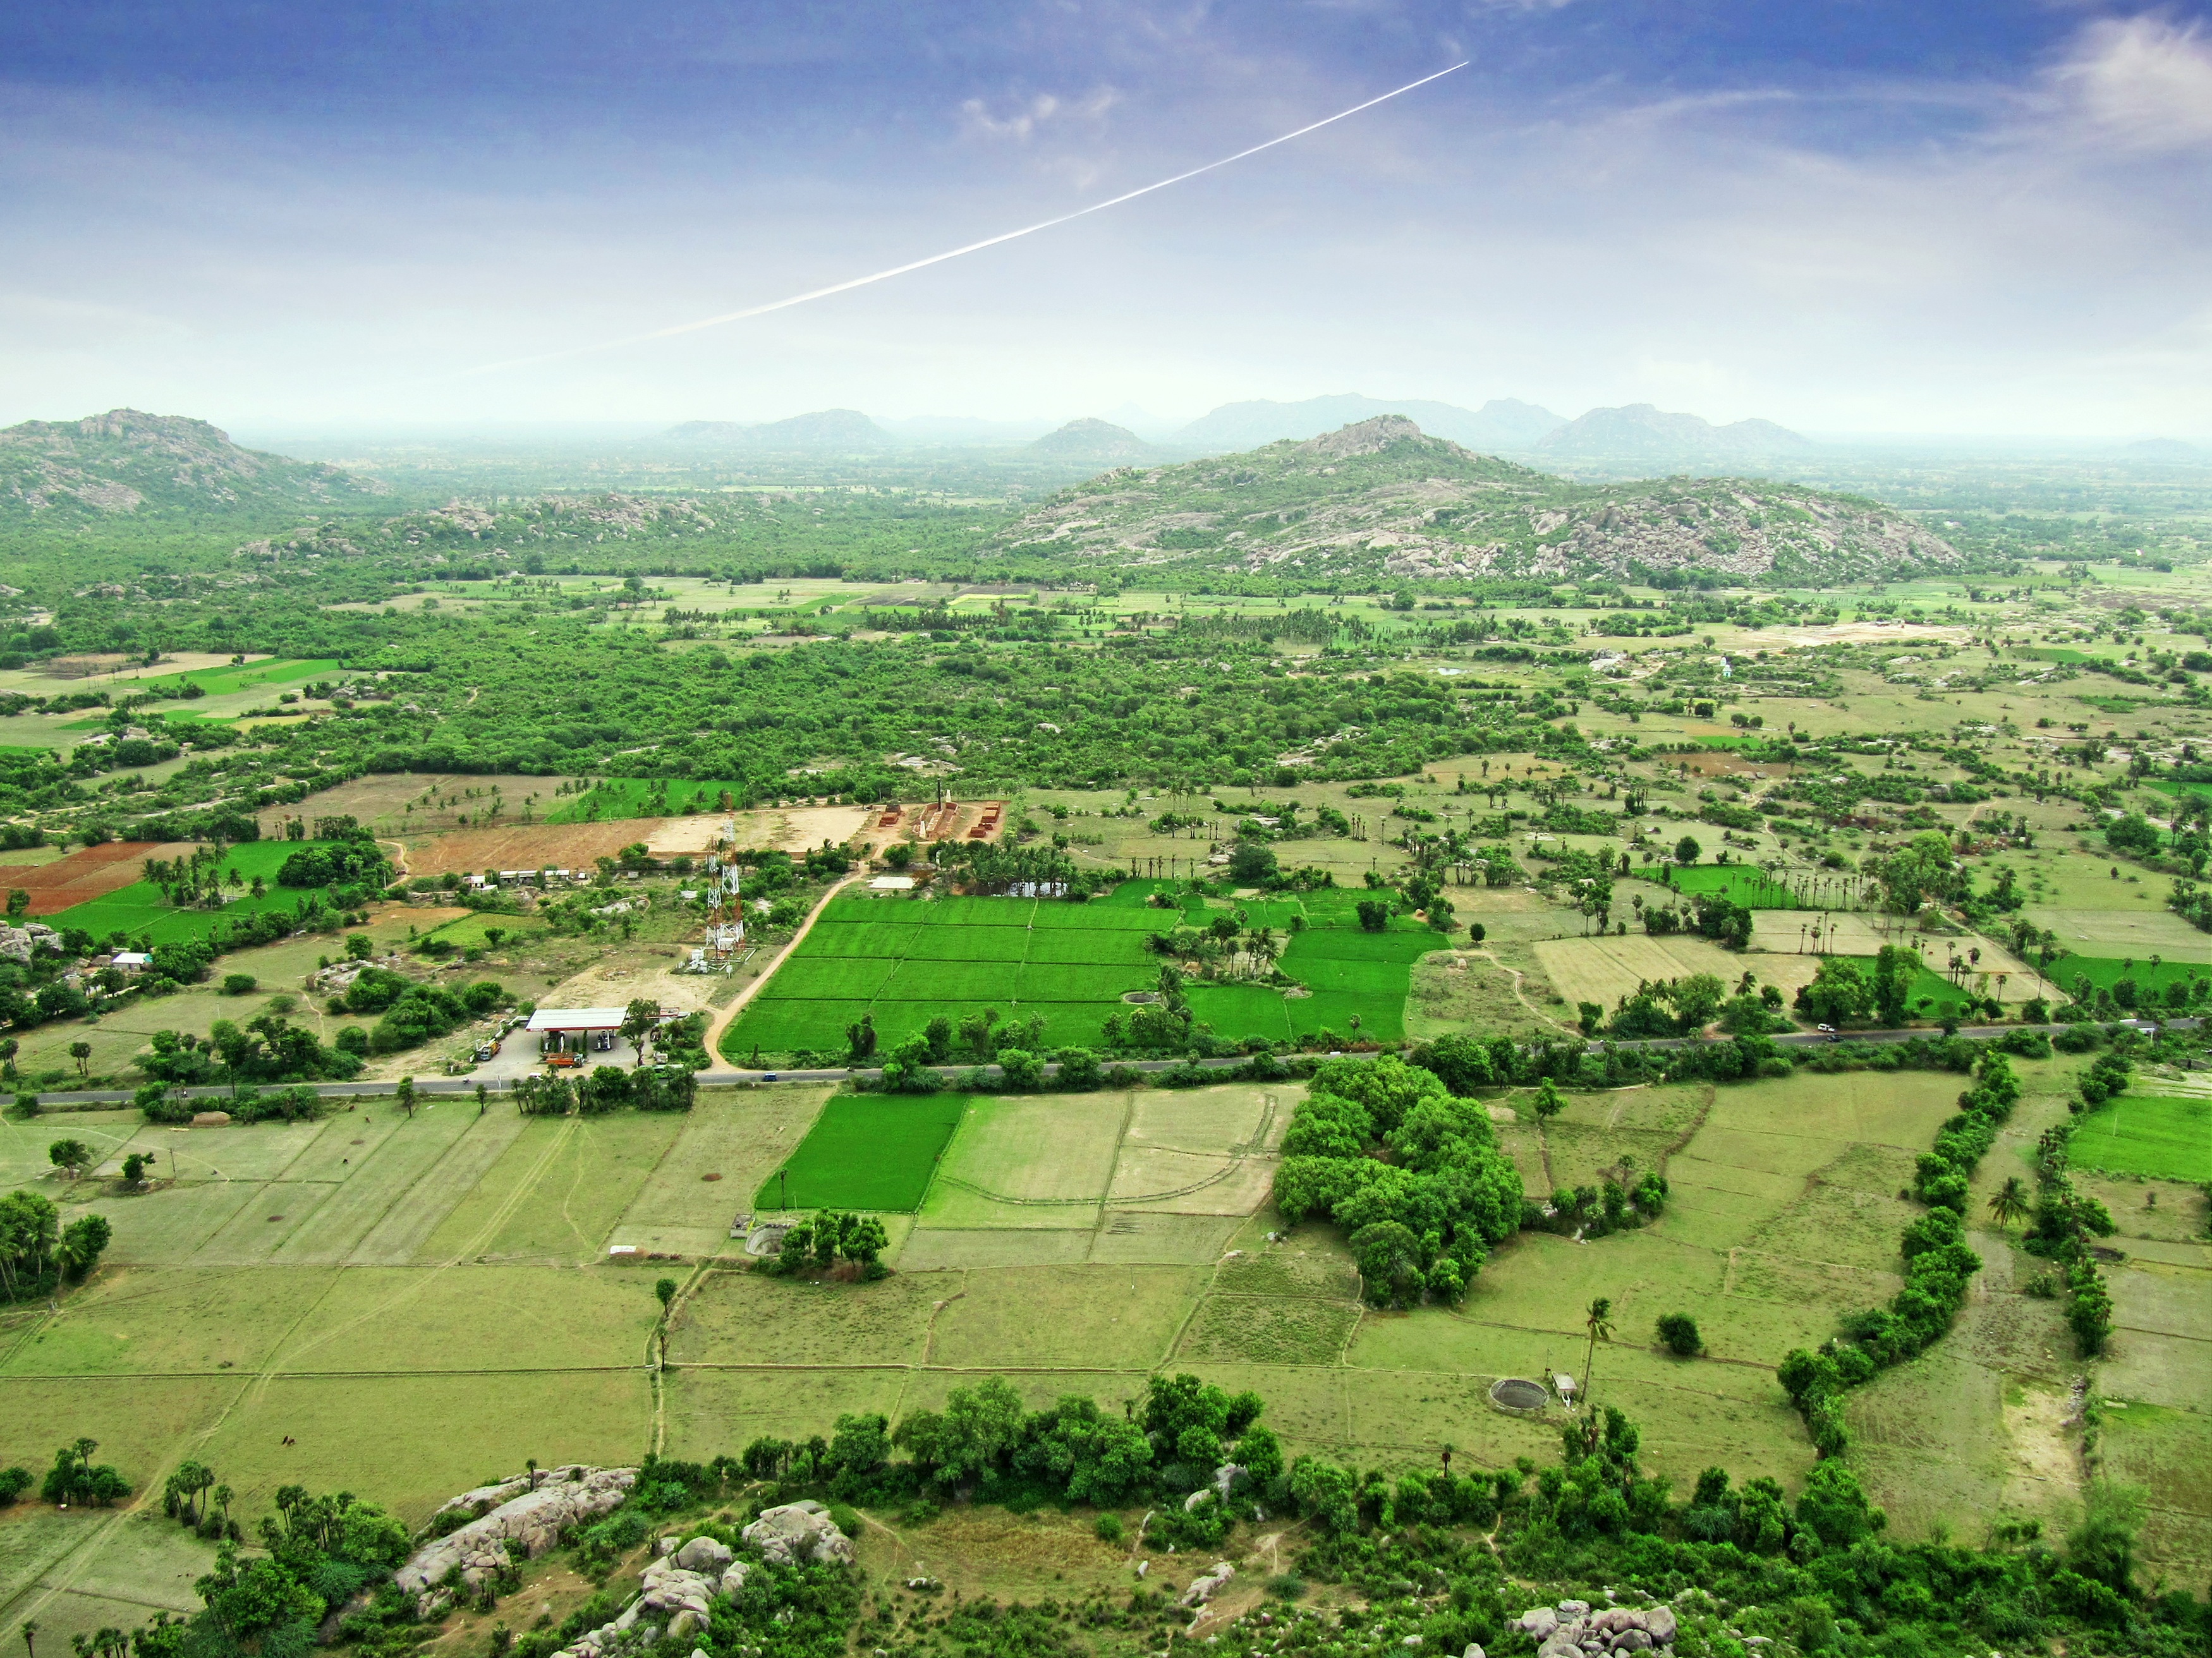
landscape, nature, forest, horizon, mountain, sky, fog, road, field, farm, photography, meadow, hill, town, atmosphere, valley, land, mountain range, panorama, summer, travel, village, environment, suburb, rural, green, distance, tropical, journey, pasture, flight, scenery, peace, asia, agriculture, altitude, flora, season, plain, surface, ecology, height, above, outdoors, hills, fields, expedition, earth, mountains, grassland, vegetation, hazy, plantation, plateau, contrail, wallpaper, day, india, estate, indian, ecosystem, distant, cultivated, east, rural area, bird's eye view, paddy field, aerial photography, high view, hill station, fine weather, cultured, residential area, expanse, geographical feature, human settlement, mountainous landforms, east india, humid climate